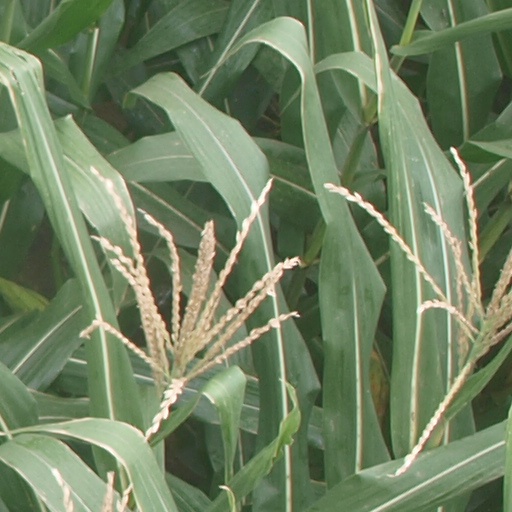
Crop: maize; corn